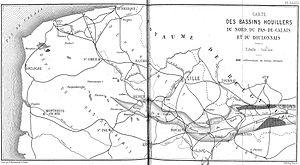
Carte des bassins houillers du Nord, du Pas-de-Calais et du Boulonnais vers 1880.
La Compagnie de Villers est une compagnie minière qui a recherché sans succès la houille à Pernes puis à Souchez dans le Pas-de-Calais de 1747 à 1750, soit un siècle avant la découverte du prolongement du bassin houiller du Nord vers le Pas-de-Calais. À cette époque, la Compagnie des mines d'Anzin n'est pas encore fondée, et le bassin minier n'est exploité que dans le Valenciennois et le Boulonnais.